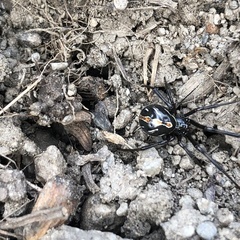
Species: Lactrodectus_hesperus